Woman's Club of Fall River

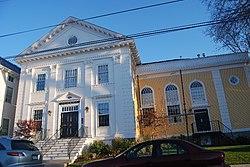

The Woman's Club of Fall River is a historic building at 1542 Walnut Street in Fall River, Massachusetts. It was originally constructed in 1897 and remodeled in 1925 in the Colonial Revival style, by local architect Maude Darling Parlin, a graduate of the Massachusetts Institute of Technology. Notable Colonial Revival features include the projecting entrance pavilion, which has a fully pedimented gable with oriel window, Corinthian pilasters separating the baysm and a pedimented entry with transom window.